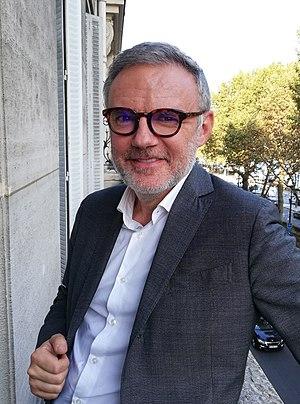
Éric Brunet au bord de la Seine à Paris
Éric Brunet, né le 22 juillet 1964 à Chinon, est un animateur de radio, essayiste et chroniqueur français.